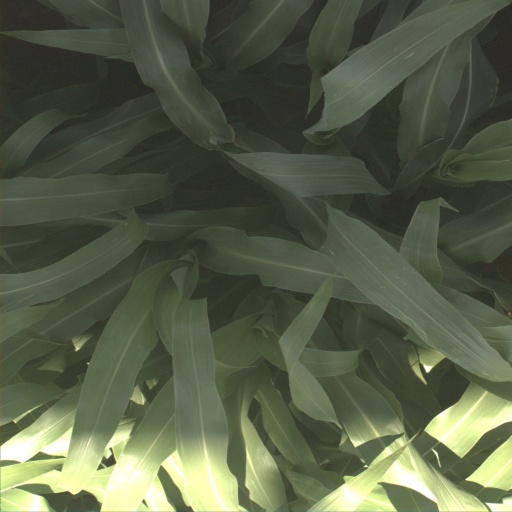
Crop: sorghum